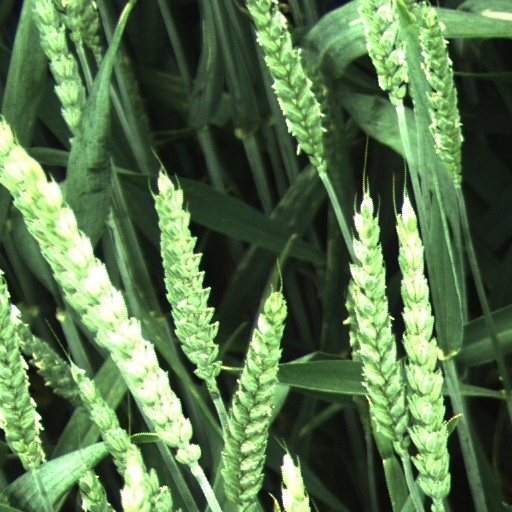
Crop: wheat